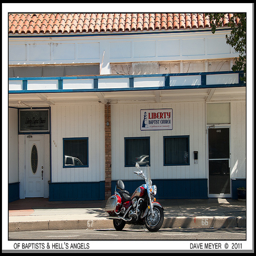
The large motorcycle is parked outside of a church.
A multicolored motorcycle parked outside "Liberty Baptist Church".
a motorcycle parked on a city street near  building
A motor bike on the side of the street.
A motorcycle is parked in front of a shop